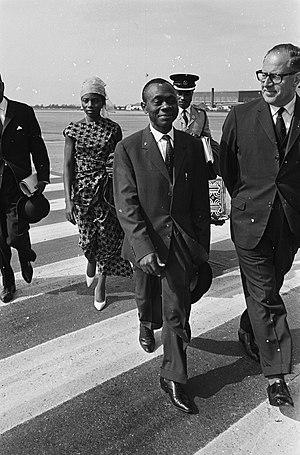
John Ngu Foncha fut le Premier Ministre du Cameroun britannique du 1ᵉʳ février 1959 au 1ᵉʳ octobre 1961, puis Premier ministre de la partie occidentale du Cameroun de l'indépendance au 13 mai 1965. Il deviendra par la suite un opposant, proche des indépendantistes du Conseil national du sud du Cameroun.